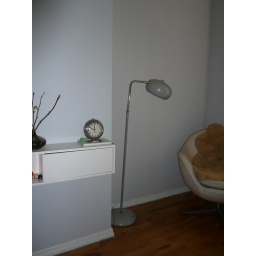
lamp in bedroom